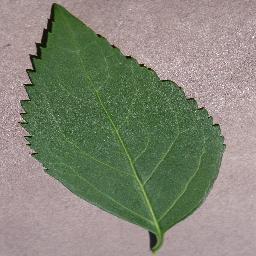
Label: Cherry___healthy